Leather Maiden

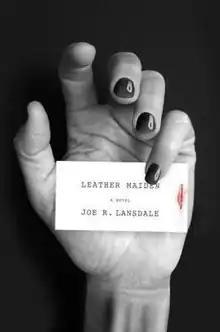
Jacket designed by Peter Mendelsund

Leather Maiden is a crime/mystery novel written by American author Joe R. Lansdale.